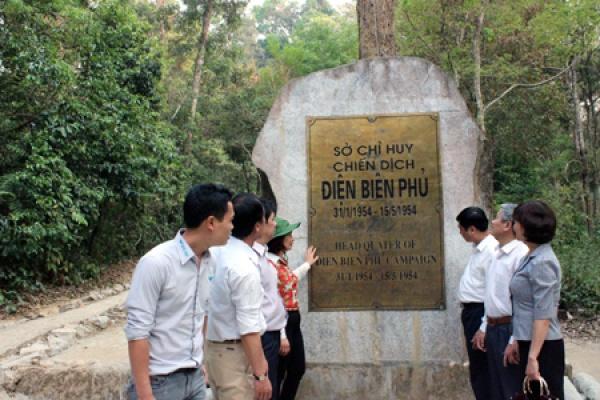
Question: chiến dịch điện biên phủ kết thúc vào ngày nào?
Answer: ngày 15 tháng 5 năm 1954